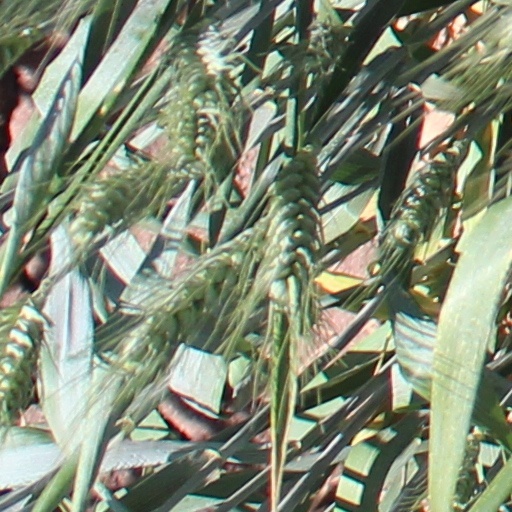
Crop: wheat